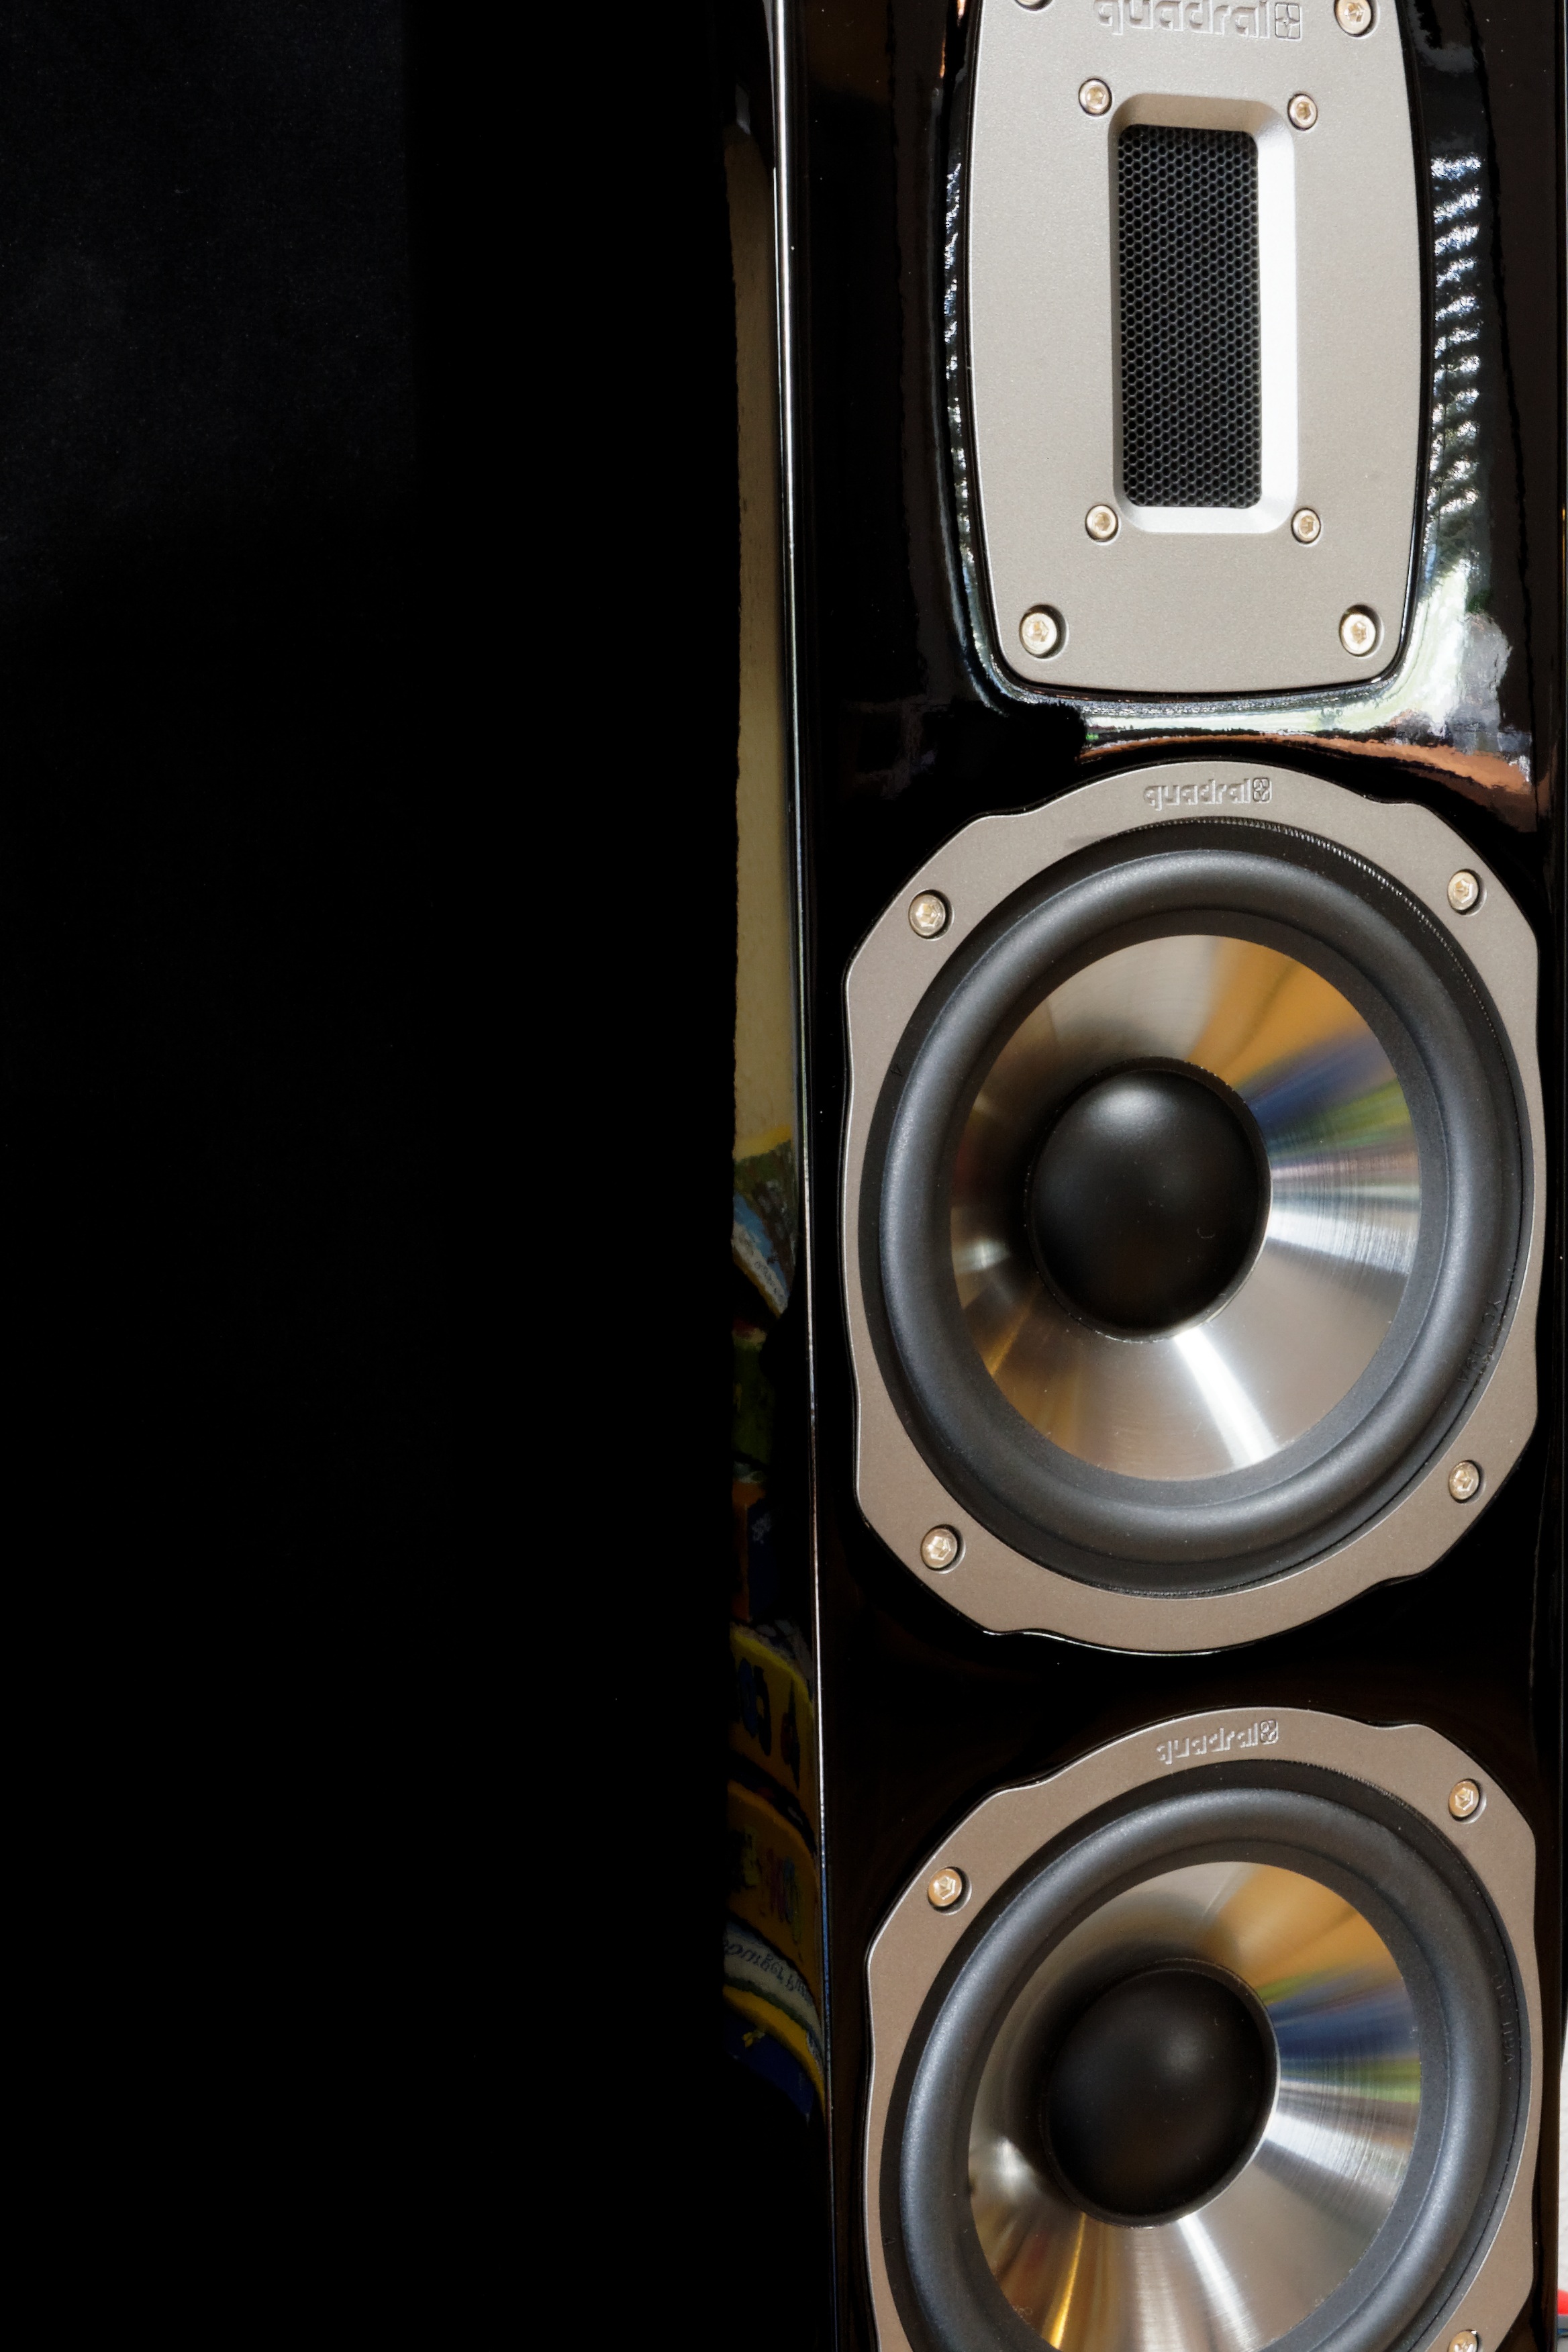
music, technology, wheel, box, bass, titan, design, audio, sound, hifi, speakers, multimedia, loudspeaker, beschallung, audio equipment, tweeter, quadral, piano lacquer, platelet tweeter, electronic device, stereophonic sound, studio monitor